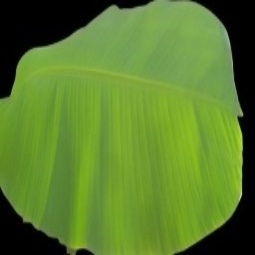
Label: Healthy